Avinash Kumar Agarwal

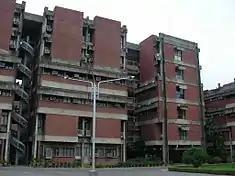
IIT Kanpur

Avinash Kumar Agarwal, born on 22 August 1972 at Karauli, in the Indian state of Rajasthan, earned his graduate degree in mechanical engineering (BE) from Malaviya Regional Engineering College (MREC) Jaipur (present-day Malaviya National Institute of Technology, Jaipur) of the University of Rajasthan in 1994 and did his master's degree at the Centre for Energy Studies of the Indian Institute of Technology, Delhi from where he obtained an MTech in energy studies in 1996. immediately after this, he pursued his PhD at IIT Delhi, in Center for energy studies, under the guidance of L. M. Das, which he successfully defended in 1999 for his thesis, "Performance evaluation and tribological studies on a biodiesel-fuelled compression ignition engine". Thereafter he moved to the US for his postdoctoral work which he completed at the Engine Research Center of the University of Wisconsin-Madison between 1999 and 2001. On his return to India in March 2001, he joined the Indian Institute of Technology, Kanpur as an assistant professor. He was promoted as an associate professor in 2007 and has been serving the institute since 2012 as a professor at the Department of Mechanical Engineering. He had seven short stints abroad as visiting professor during this period, first at Wolfson School of Mechanical and Manufacturing Engineering of the University of Loughborough in 2002 second and third, at Photonics Institute of Technical University of Vienna in 2004 and 2013, and the fourth, fifth and sixth at Hanyang University, South Korea in 2013, 2014 and 2015 and the last stint at Korea Advanced Institute of Science and Technology (KAIST) in 2016. On 19 April 2024, he was appointed as the director of IIT Jodhpur.